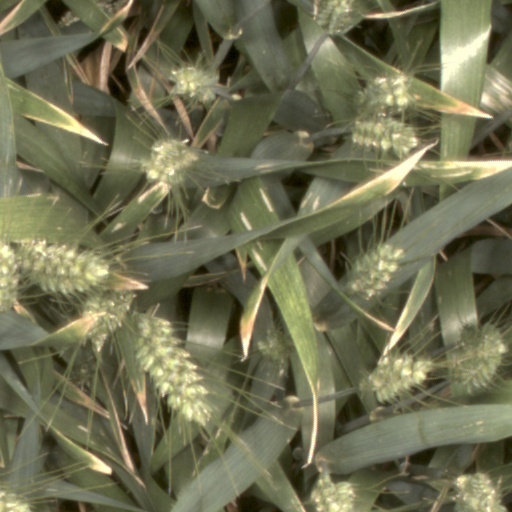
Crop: wheat